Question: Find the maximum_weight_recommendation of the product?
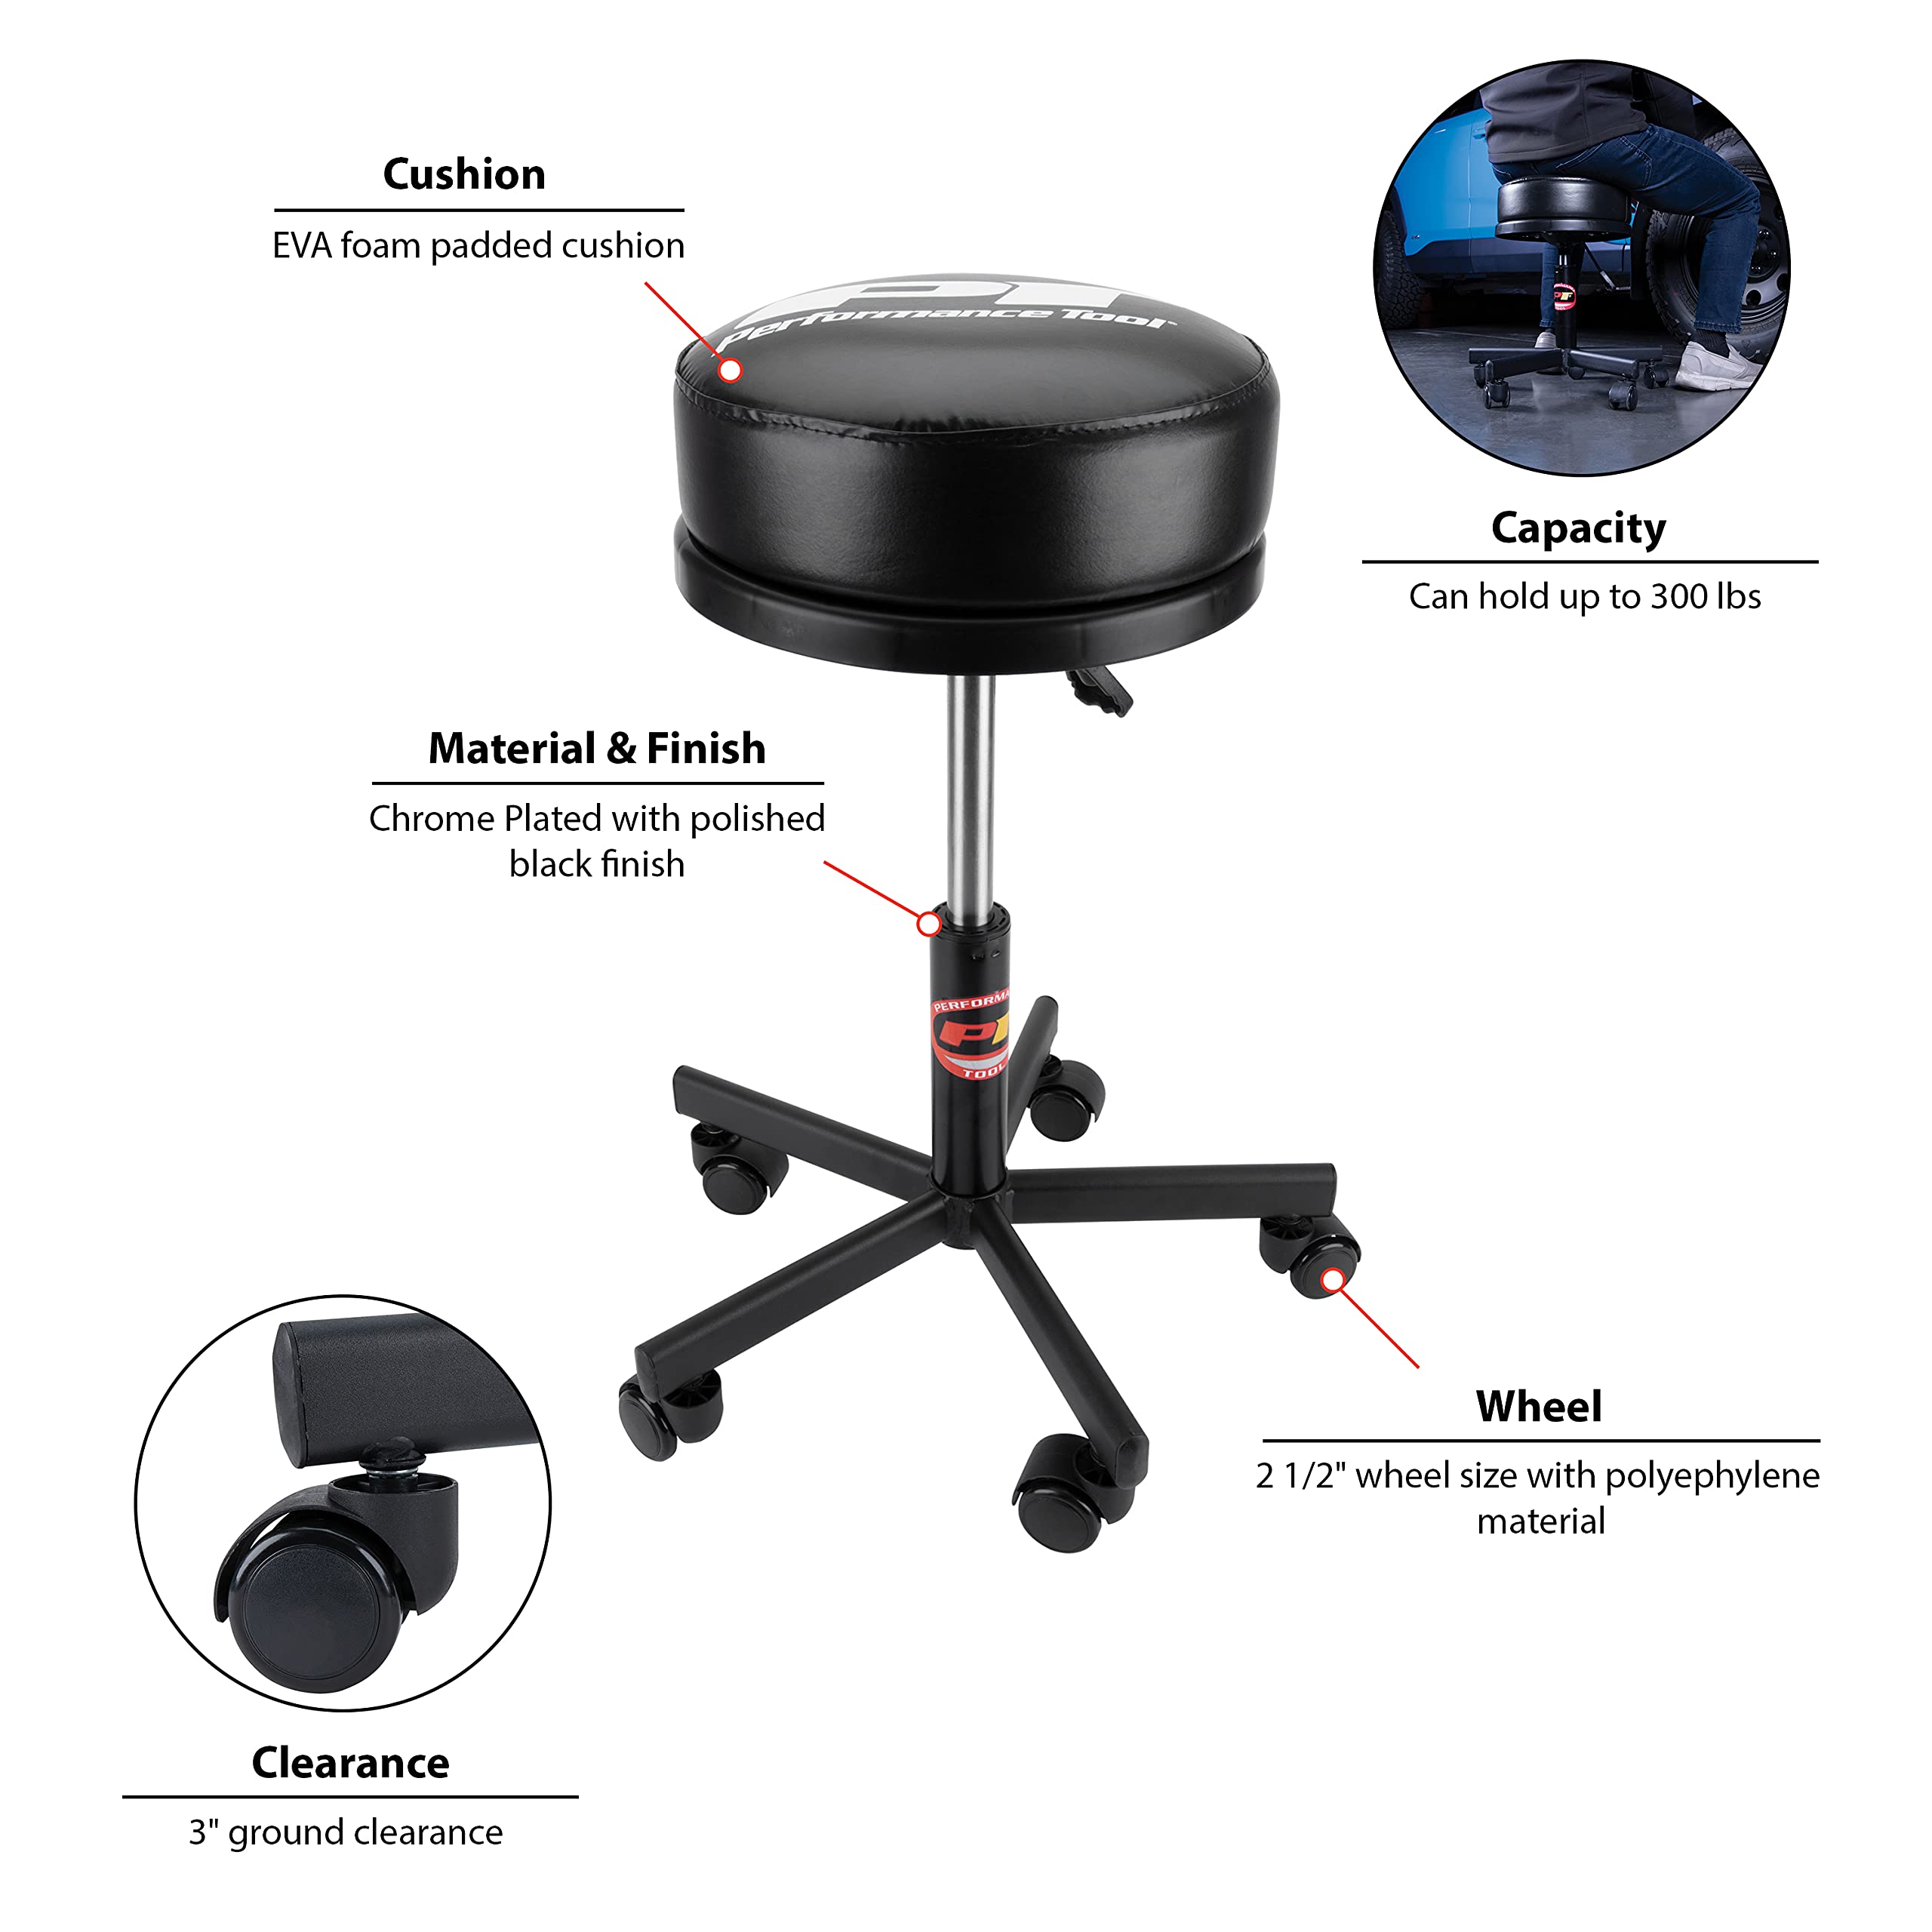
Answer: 300 pound